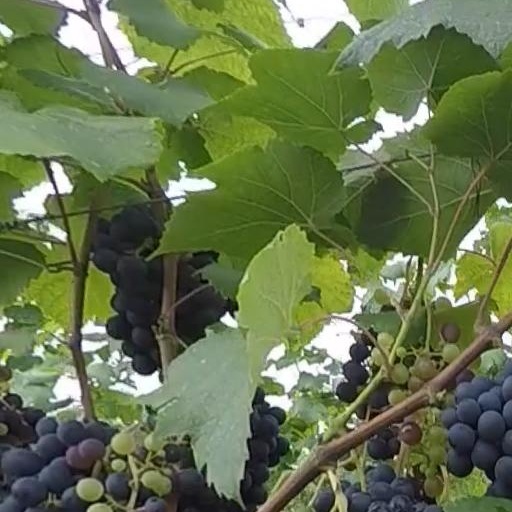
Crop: grape